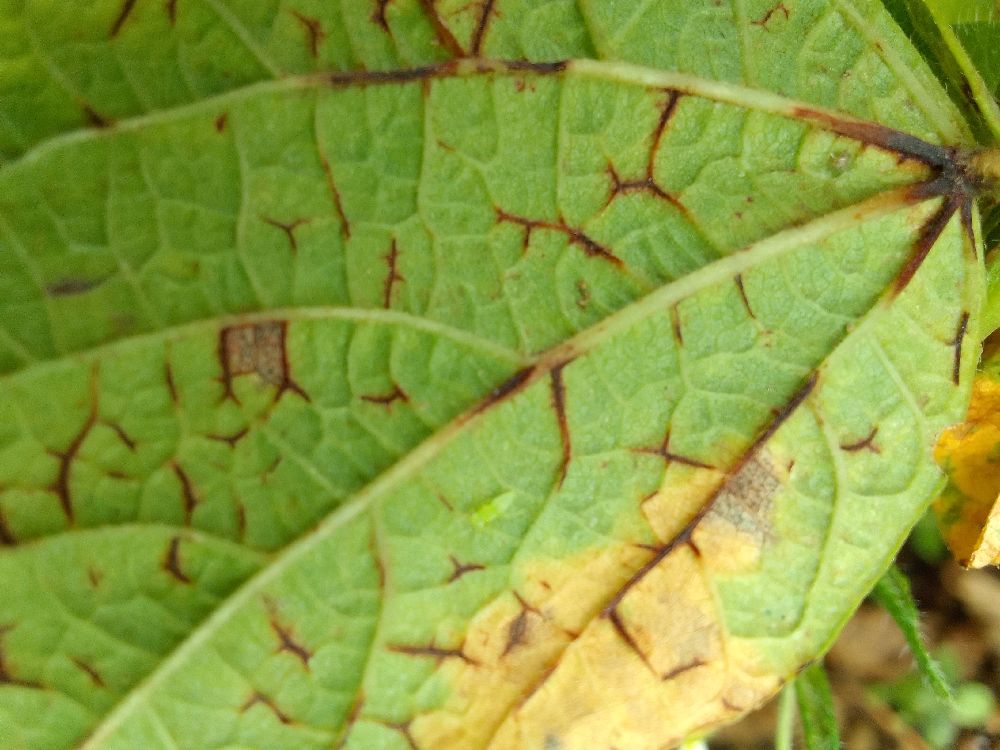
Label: anthracnose